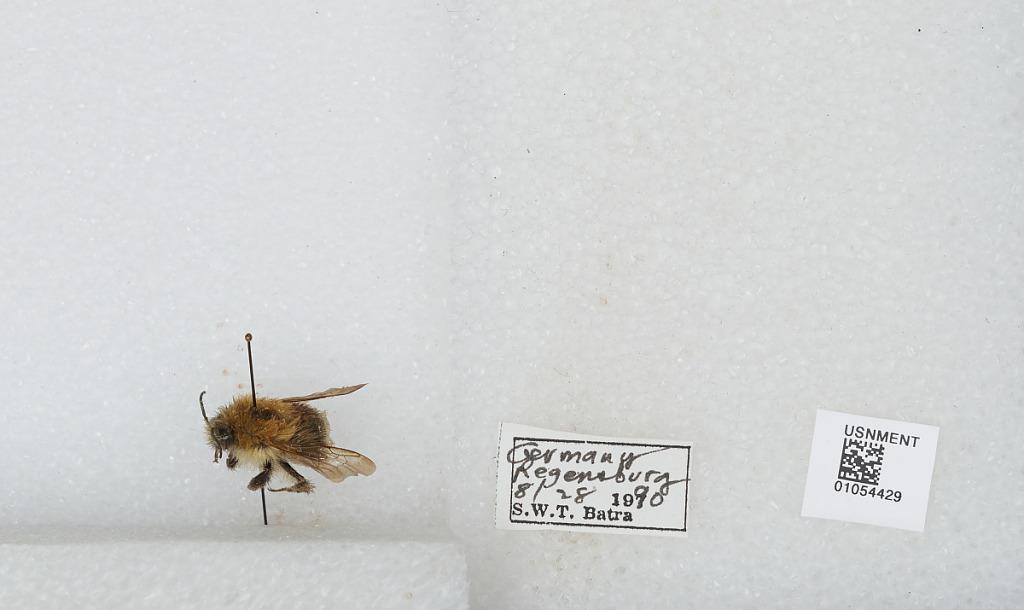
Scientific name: Bombus sp.
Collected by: S. Batra
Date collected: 1990-8-28
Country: Germany
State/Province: Bavaria
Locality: Regensburg
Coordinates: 49.0131, 12.1008